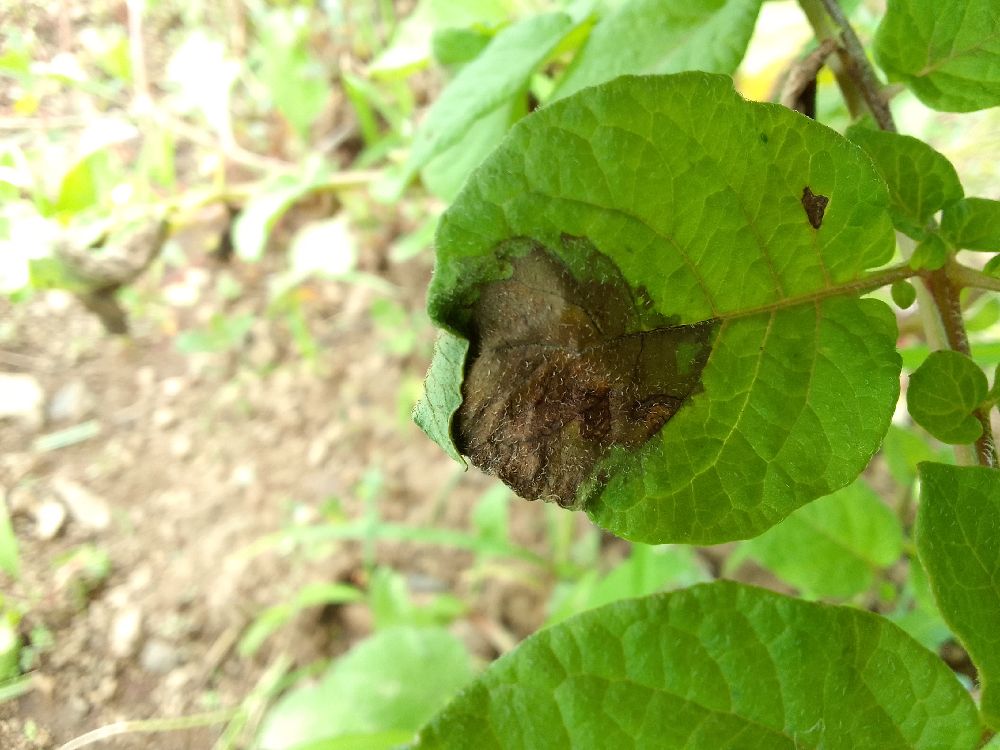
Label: Late blight